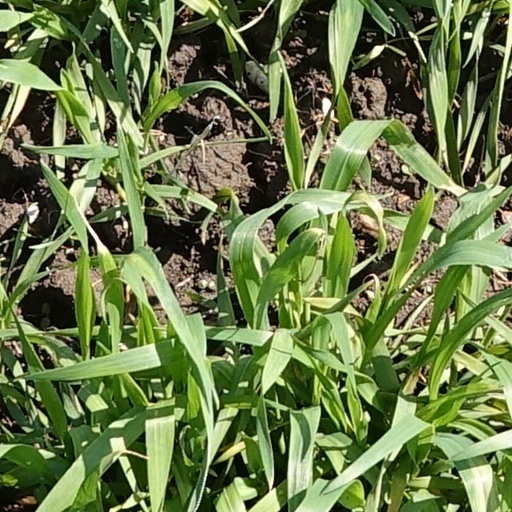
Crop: wheat